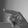
ASL letter: P